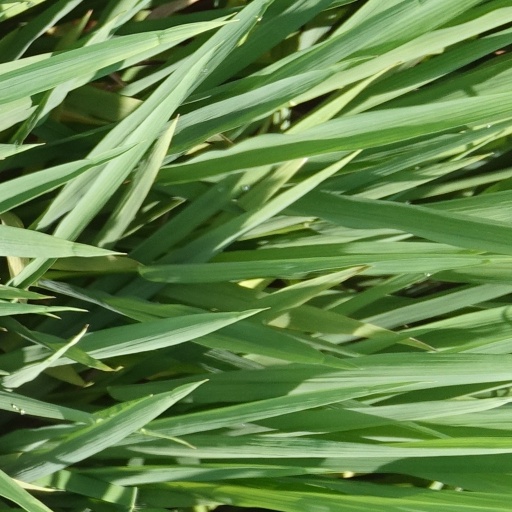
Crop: rice